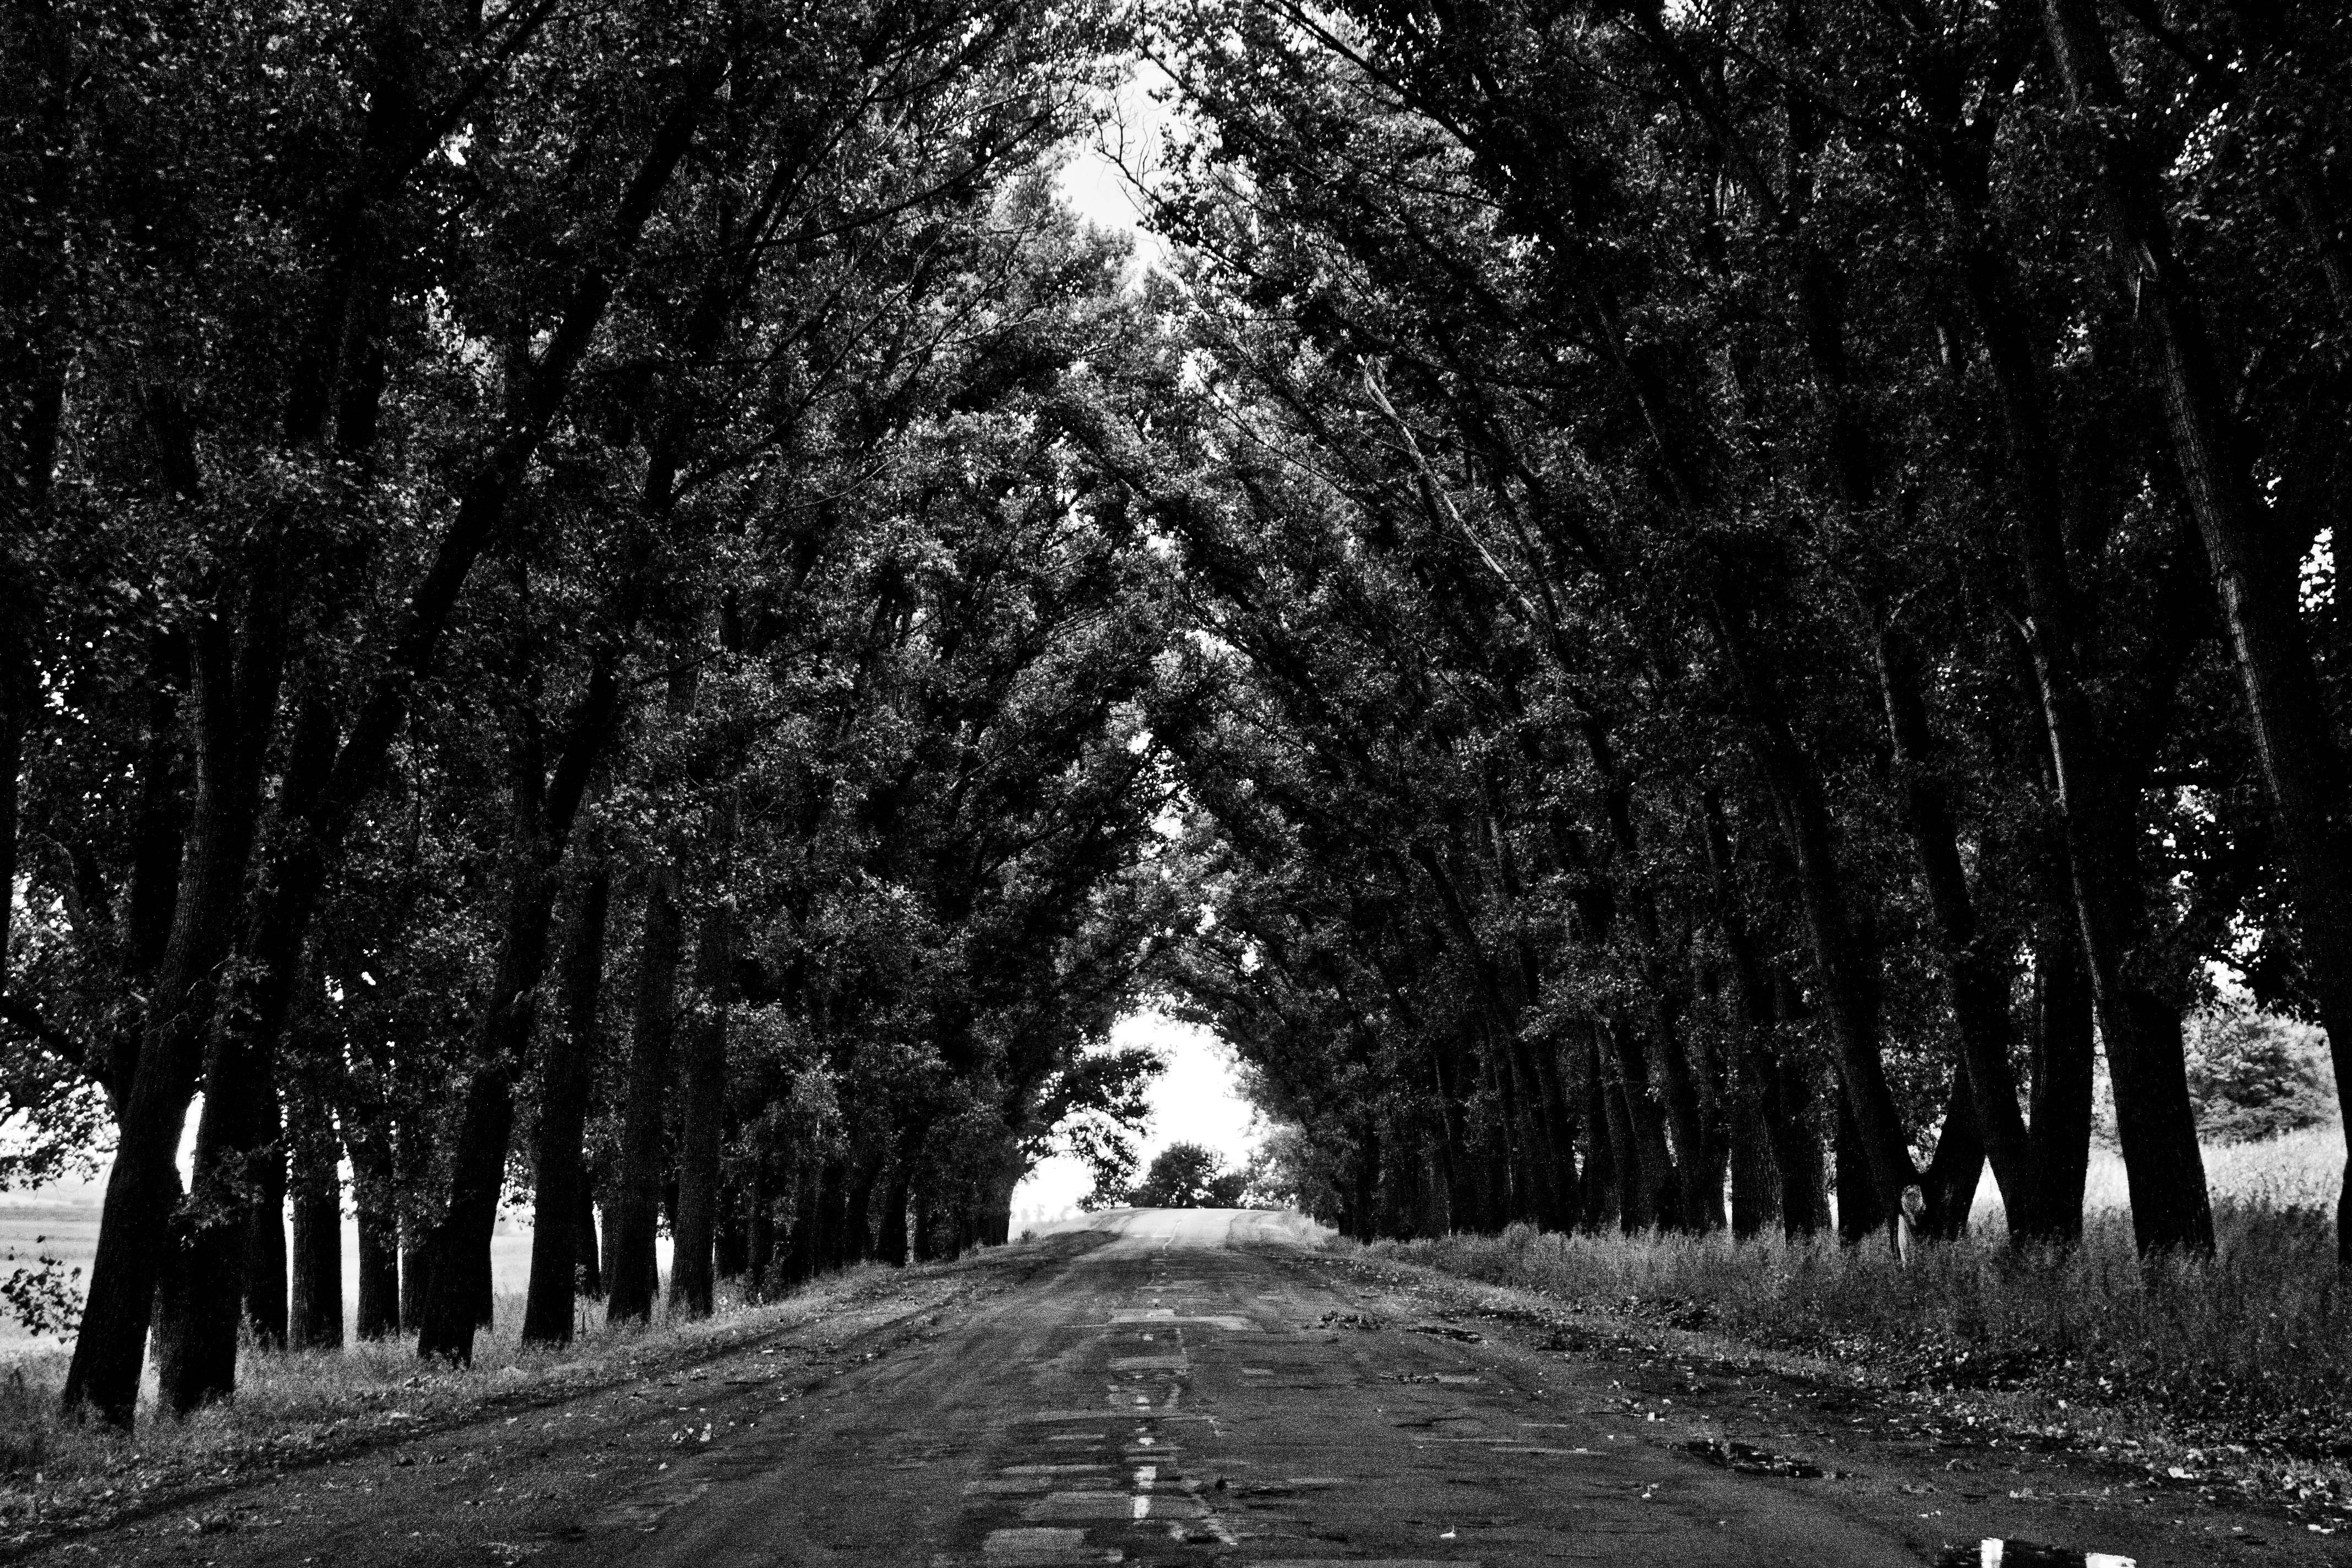
tree, nature, forest, path, grass, snow, winter, light, black and white, plant, road, white, street, photography, sunlight, leaf, alley, autumn, darkness, boulevard, black, monochrome, season, trees, avenue, woodland, habitat, parkway, rural area, monochrome photography, woody plant